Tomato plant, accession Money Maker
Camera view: bottom (45 deg); turntable rotation: 180 degrees
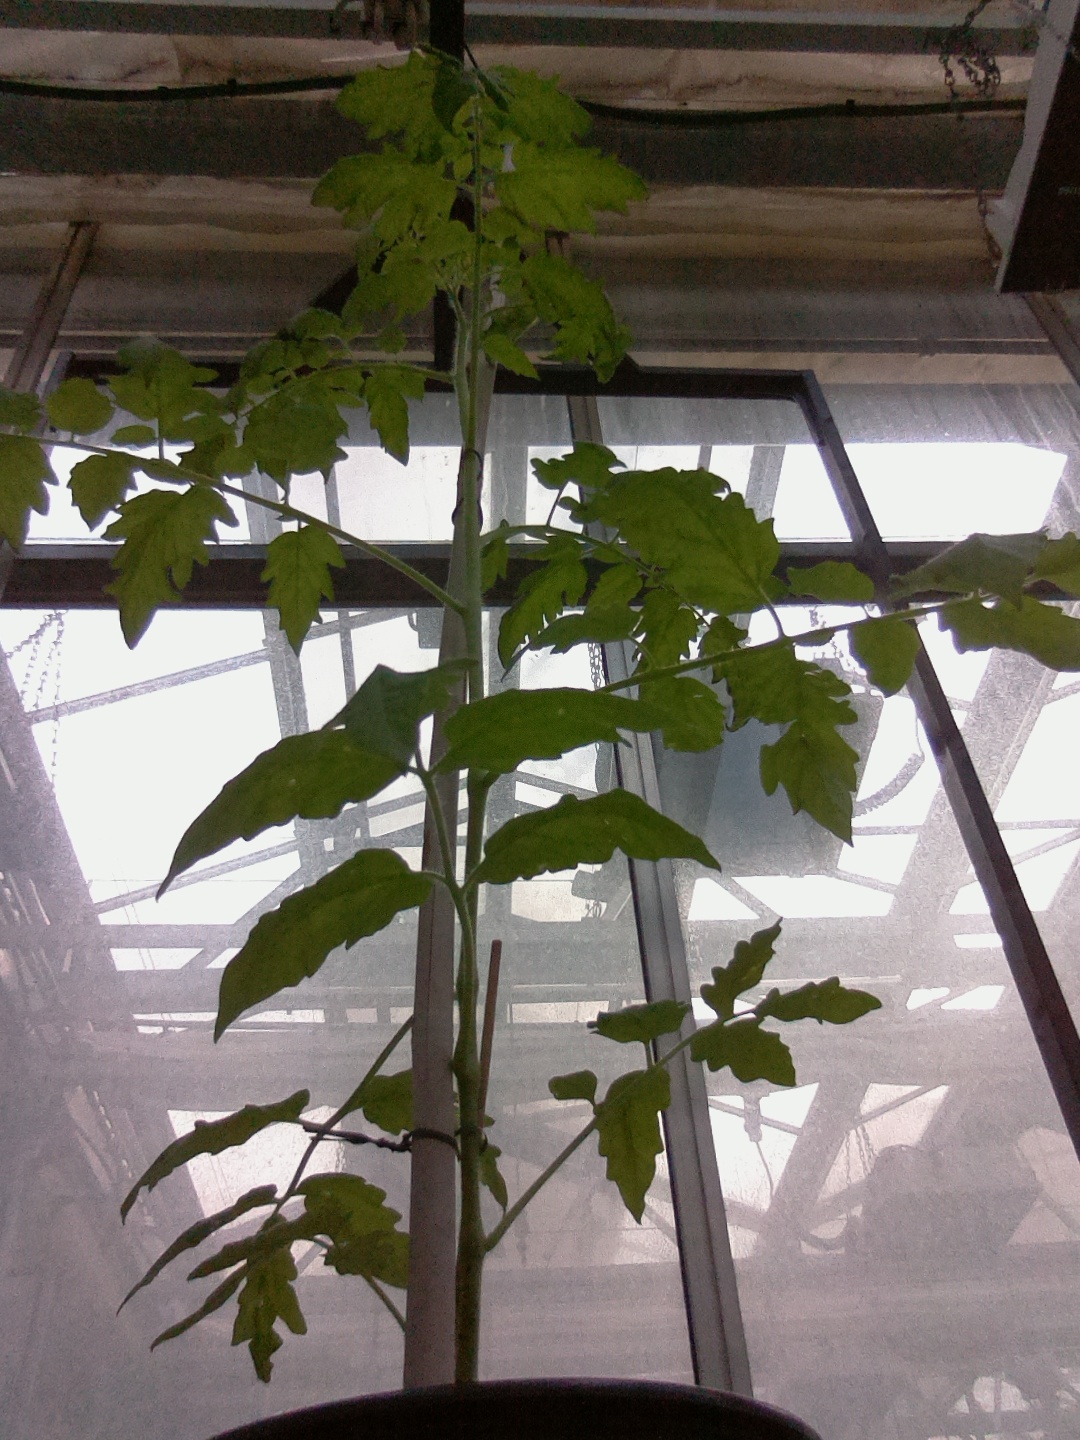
BBCH growth stage 15: 10 of true leaves visible